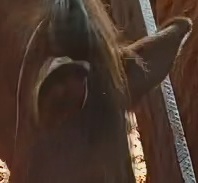
Face region: ears (position_of_ears)
Pain indicator: not_present